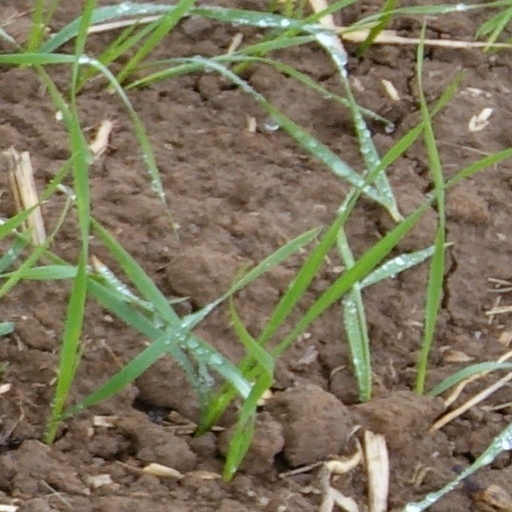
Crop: wheat